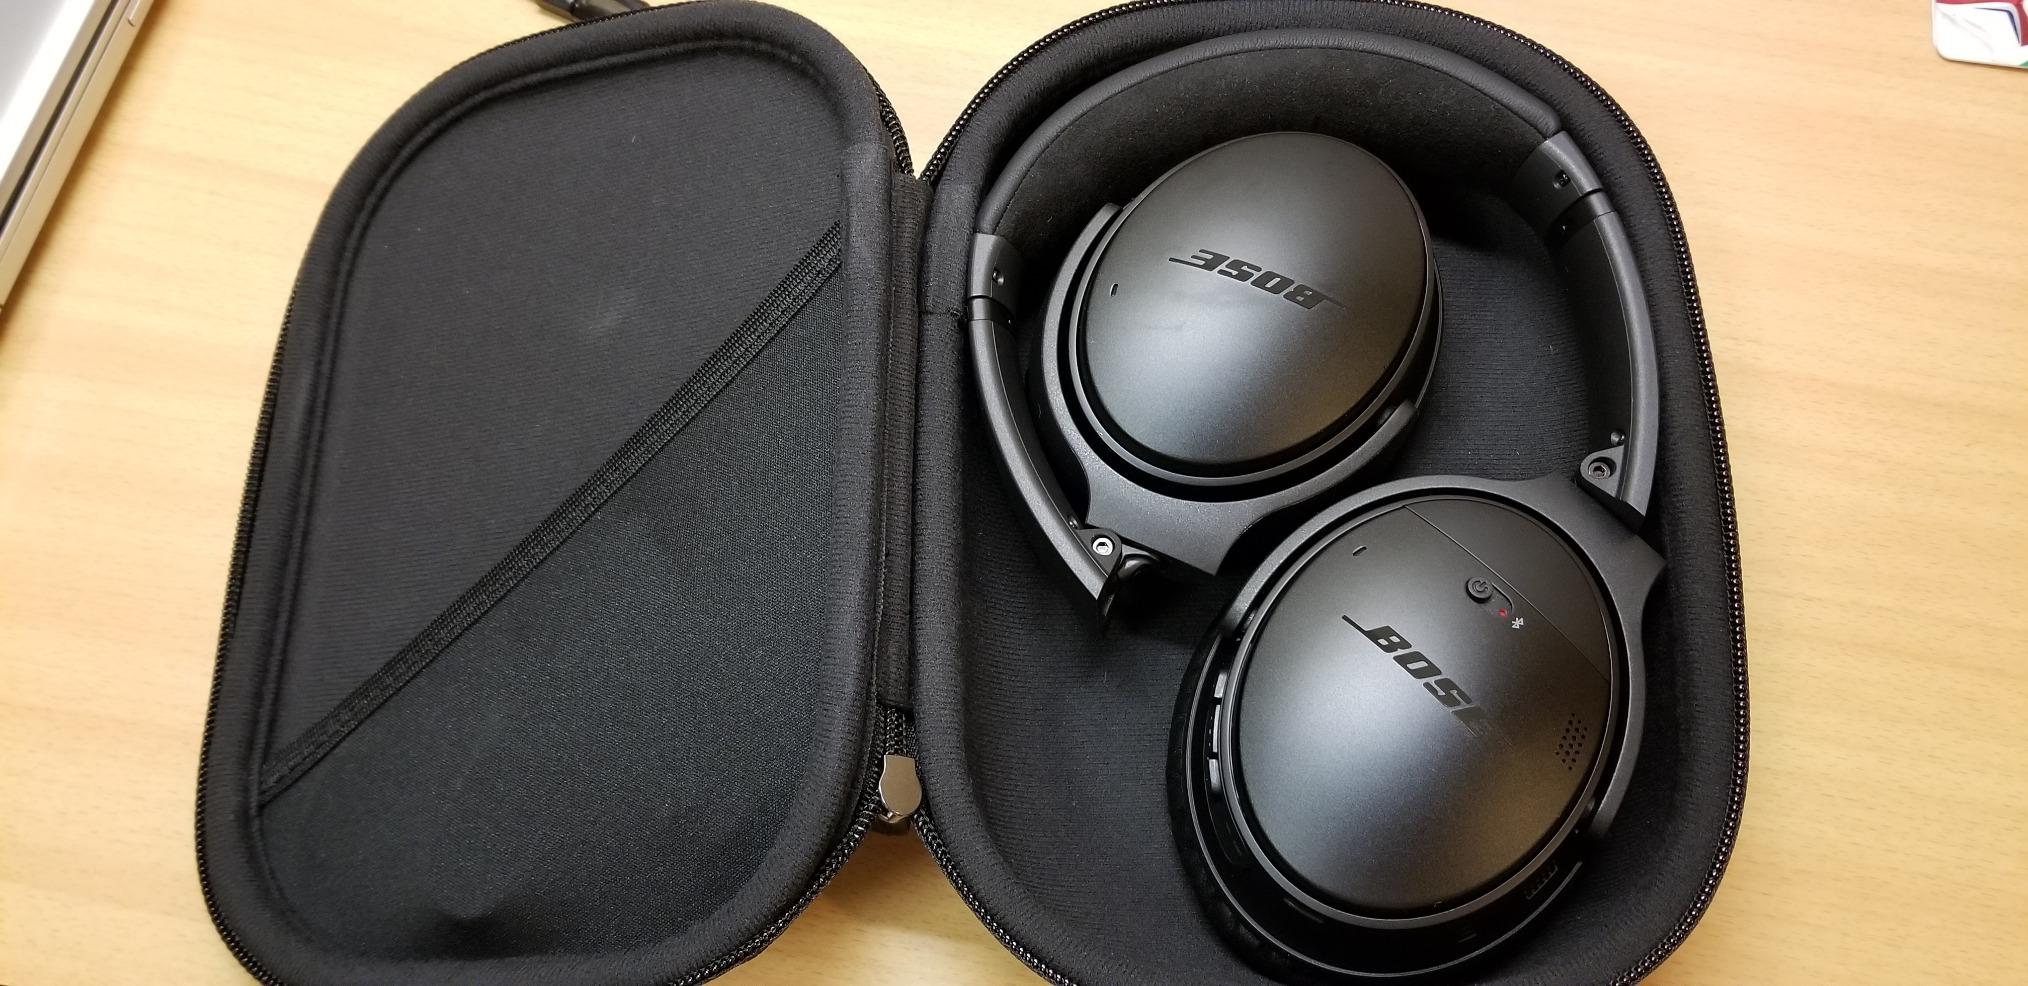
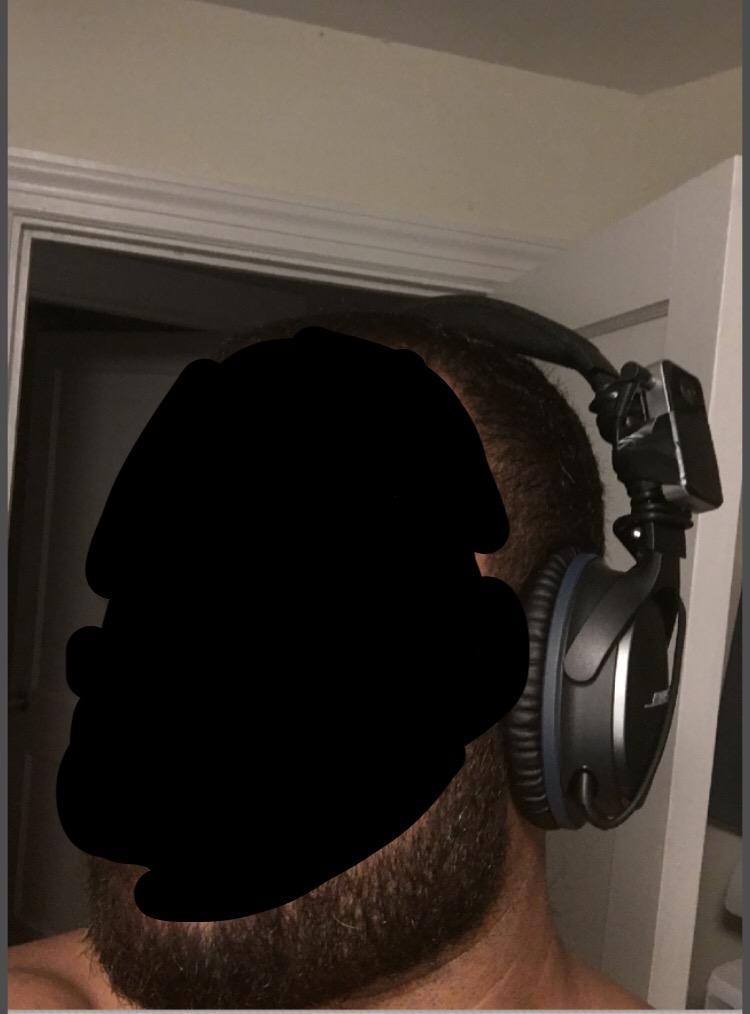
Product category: headphones
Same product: no